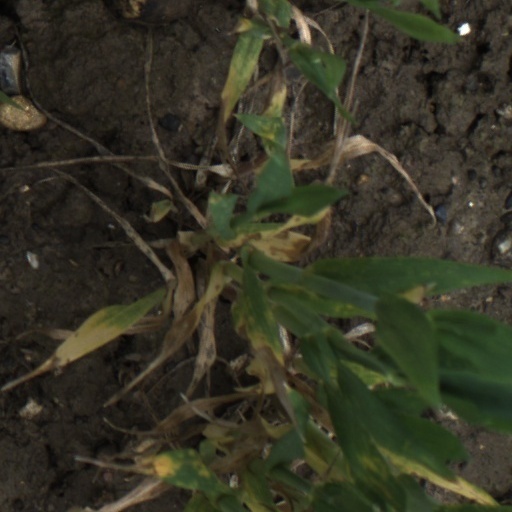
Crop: wheat